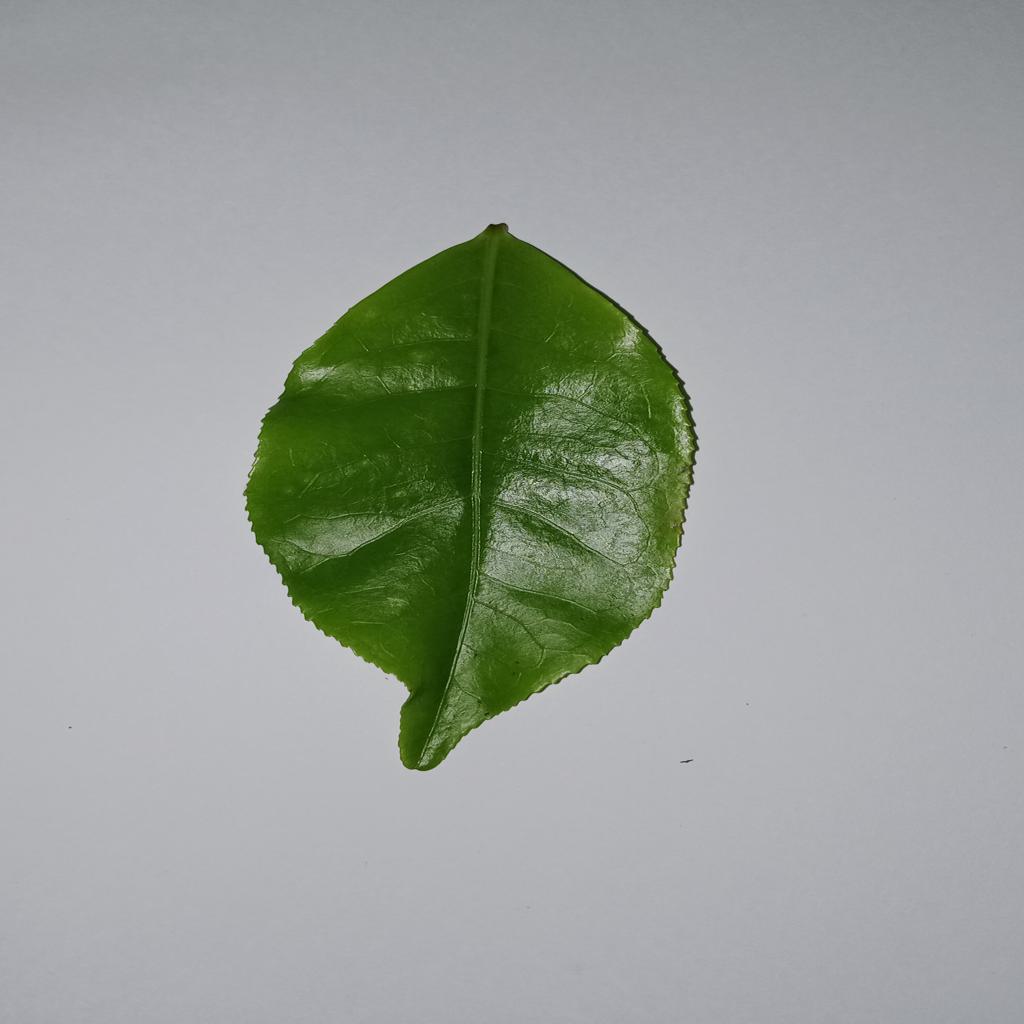
Label: Healthy